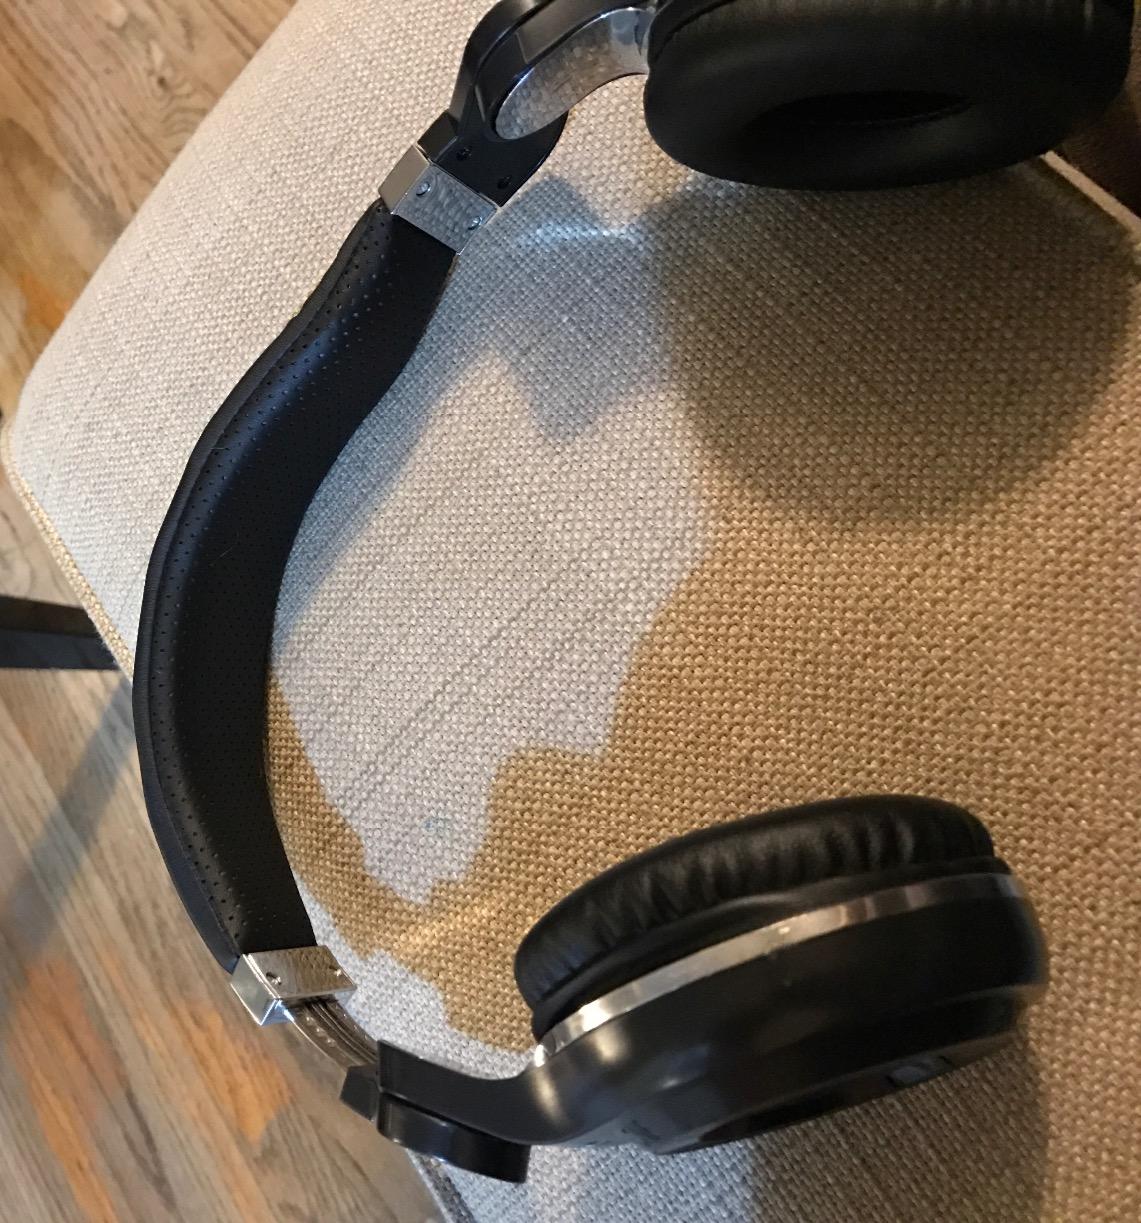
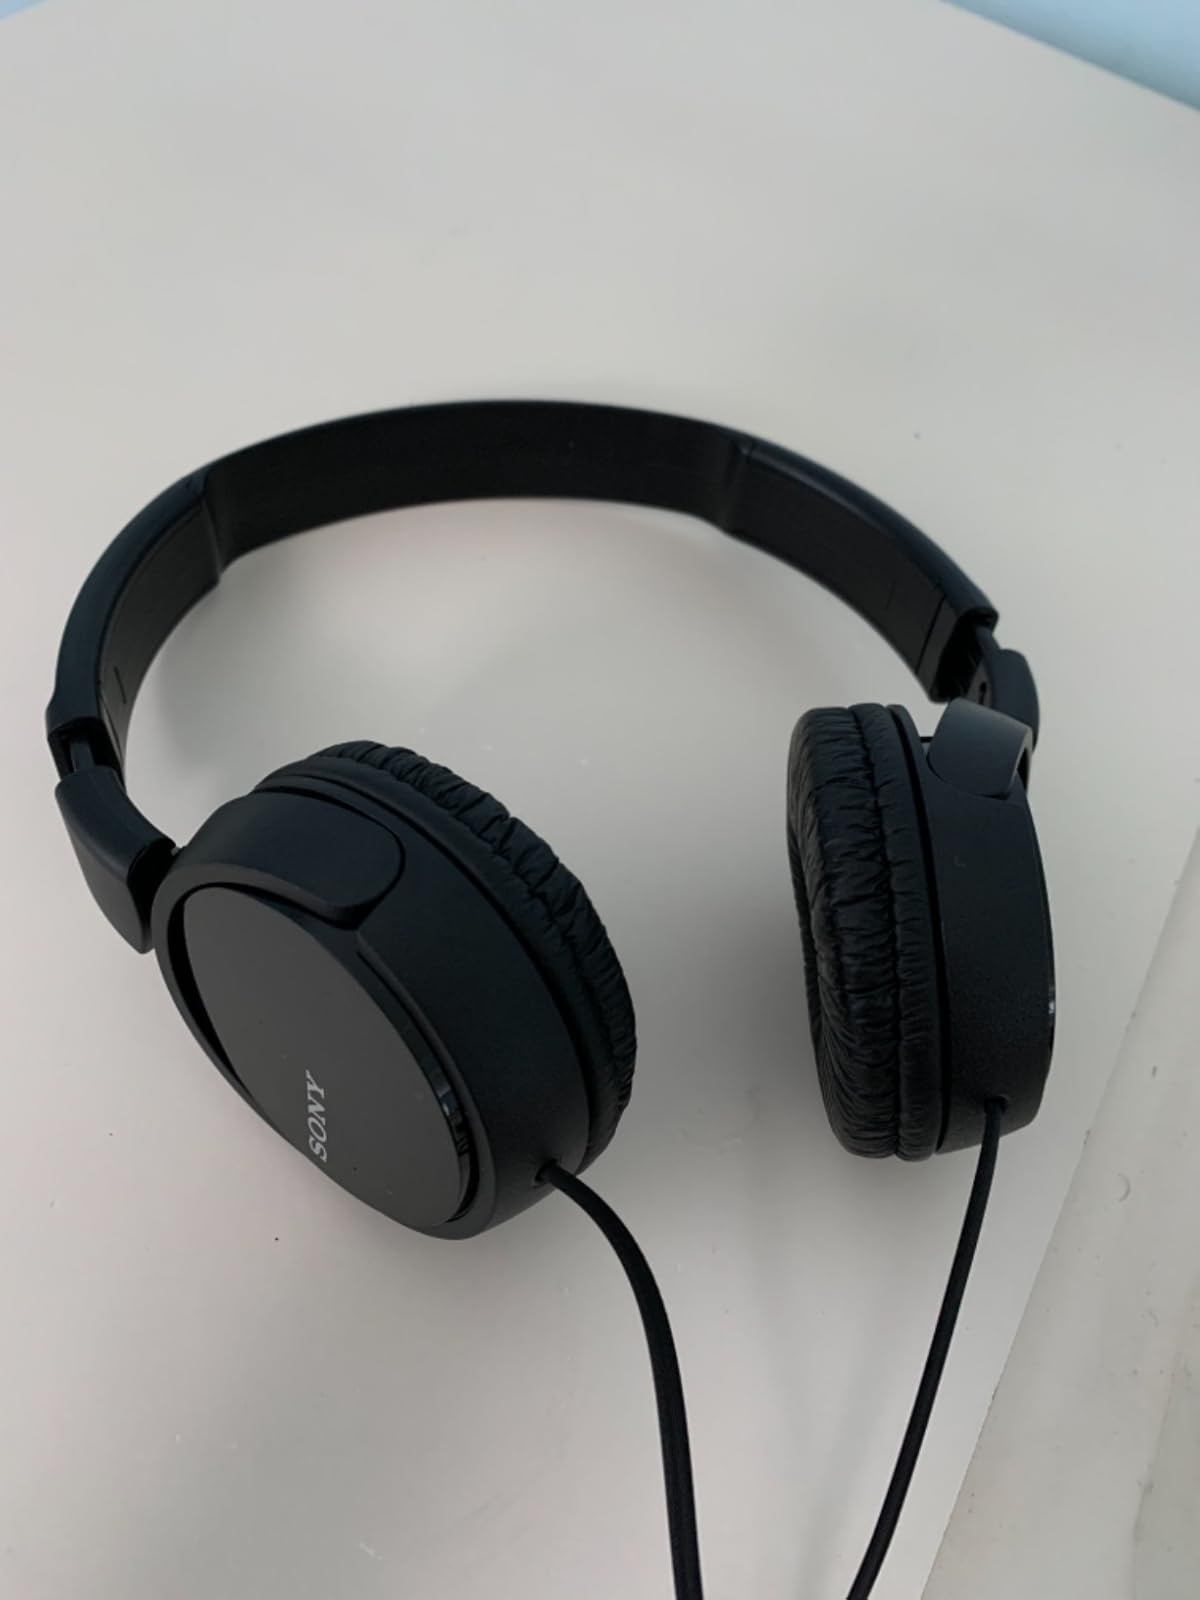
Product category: headphones
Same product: no